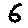
Label: 6